Port Security Unit

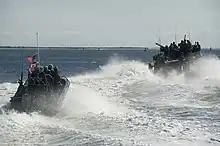
Transportable Port Security Boats attached to Port Security Unit 308, at Camp Lejeune in 2012

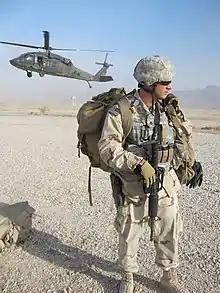
Coast Guard PSU reservist RAID in Afghanistan

The Port Security program of the U.S. Coast Guard began as a result of the Black Tom explosion and the passage of the Espionage Act of 1917. The Coast Guard's Captains of the Port were given responsibility for the security of port areas under this act. During World War I, port security operations were conducted by active-duty personnel.